Pickstown Air Force Station

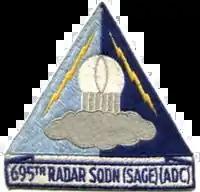
Emblem of the 695th Radar Squadron

Pickstown Air Force Station (ADC ID: SM-134, NORAD ID: Z-134) is a closed United States Air Force General Surveillance Radar station. It is located east-northeast of Pickstown, South Dakota. It was closed in 1968.